Flavio Becca

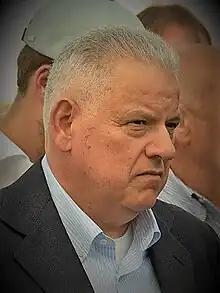
Falvio Becca (2023)

Flavio Becca (born 18 June 1962) is a Luxembourgish real estate investor and owner of Swift Hesperange, a Luxembourgish professional football club. He was previously the owner of Leopard Trek, a professional cycling team, until Trek took over ownership in 2014.